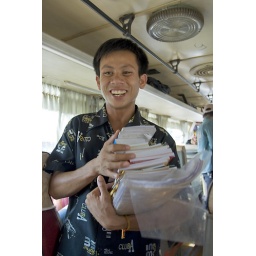
Selling books on buses in Vientiane